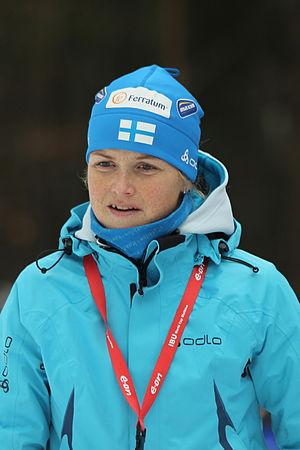
Sanna-Leena Perunka, née le 23 septembre 1976 à Rovaniemi, est une biathlète finlandaise.